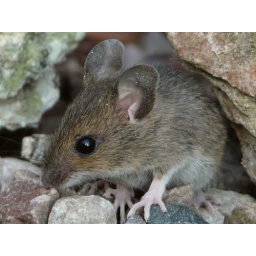
Small field mouse in our garden after rescuing from one of our cats